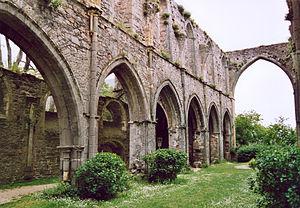
Bretagne Kérity Abbaye de Beauport Auteur
L'abbaye de Beauport est située dans la commune de Paimpol, dans la partie du village de Kérity, dans le département des Côtes-d'Armor, en Bretagne.